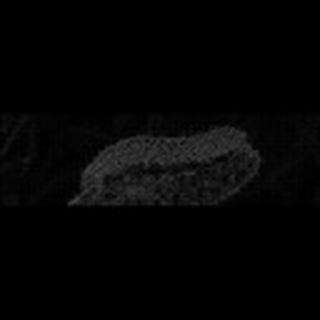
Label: cotton_army_worm